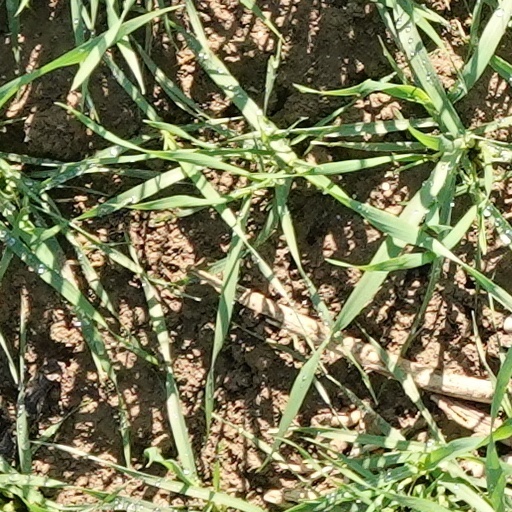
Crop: wheat